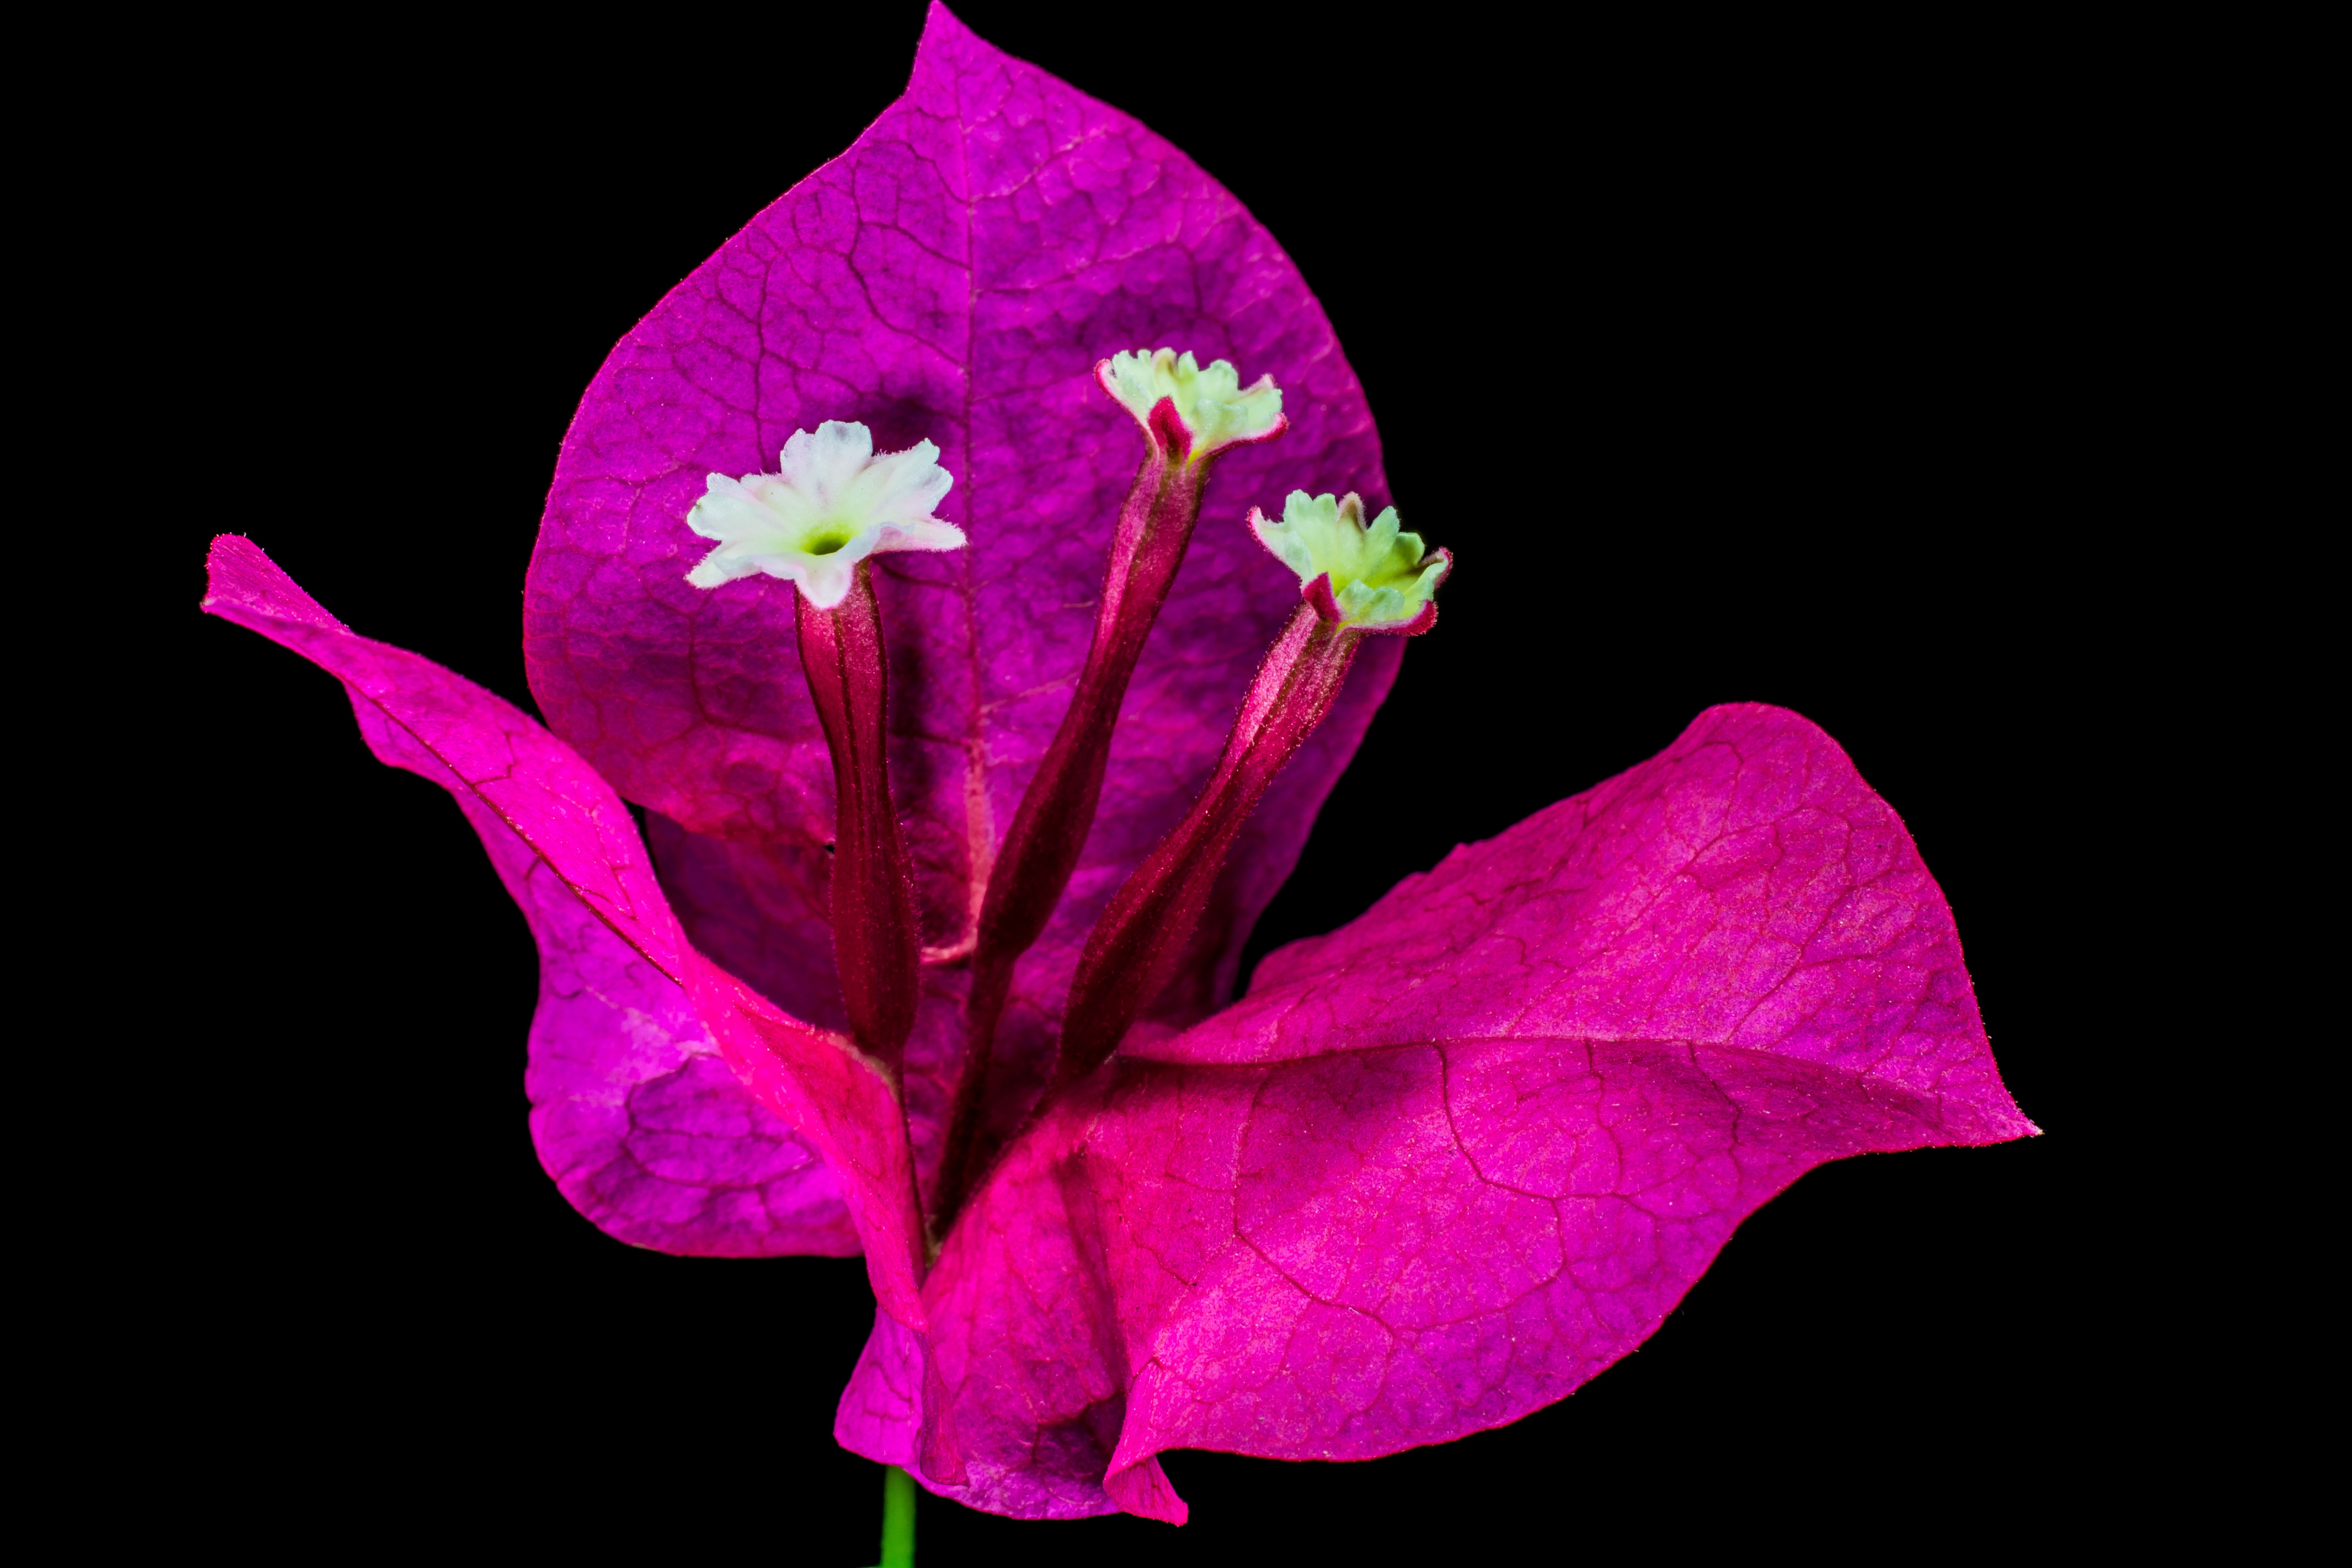
blossom, plant, leaf, flower, purple, petal, bloom, pink, flora, bougainvillea, magenta, macro photography, flowering plant, cattleya, plant stem, land plant